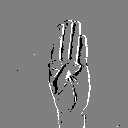
ASL letter: b